COVID-19 pandemic in Portland, Oregon

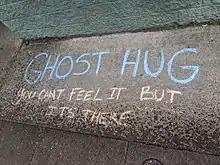
Chalk writing on a sidewalk in southeast Portland during the pandemic

The COVID-19 pandemic is an ongoing pandemic of coronavirus disease 2019 (COVID-19), caused by severe acute respiratory syndrome coronavirus 2 (SARS-CoV-2). The outbreak started in Wuhan, Hubei province, China, in December 2019. The World Health Organization (WHO) declared the outbreak to be a Public Health Emergency of International Concern on 30 January 2020 and a pandemic on 11 March 2020.